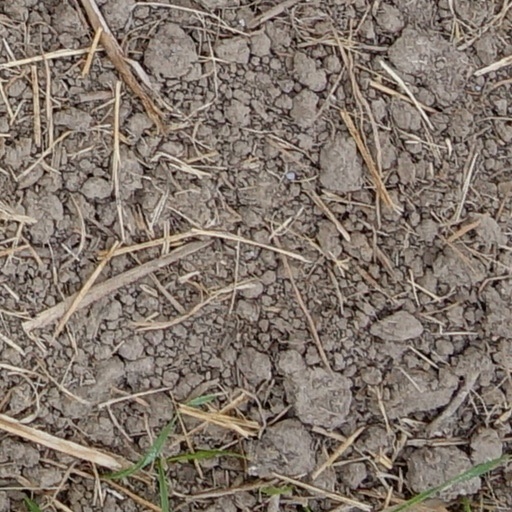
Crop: wheat